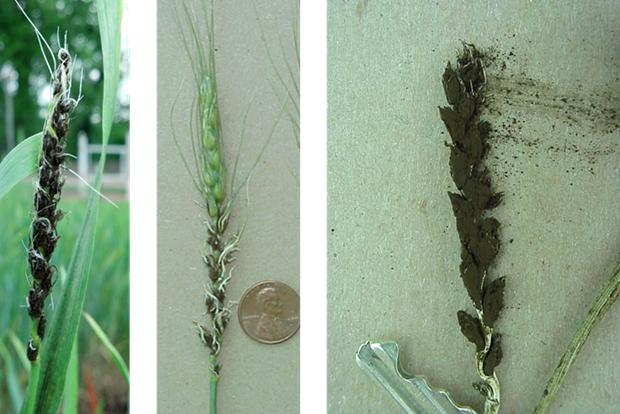
Plant: Wheat
Disease: wheat loose smut